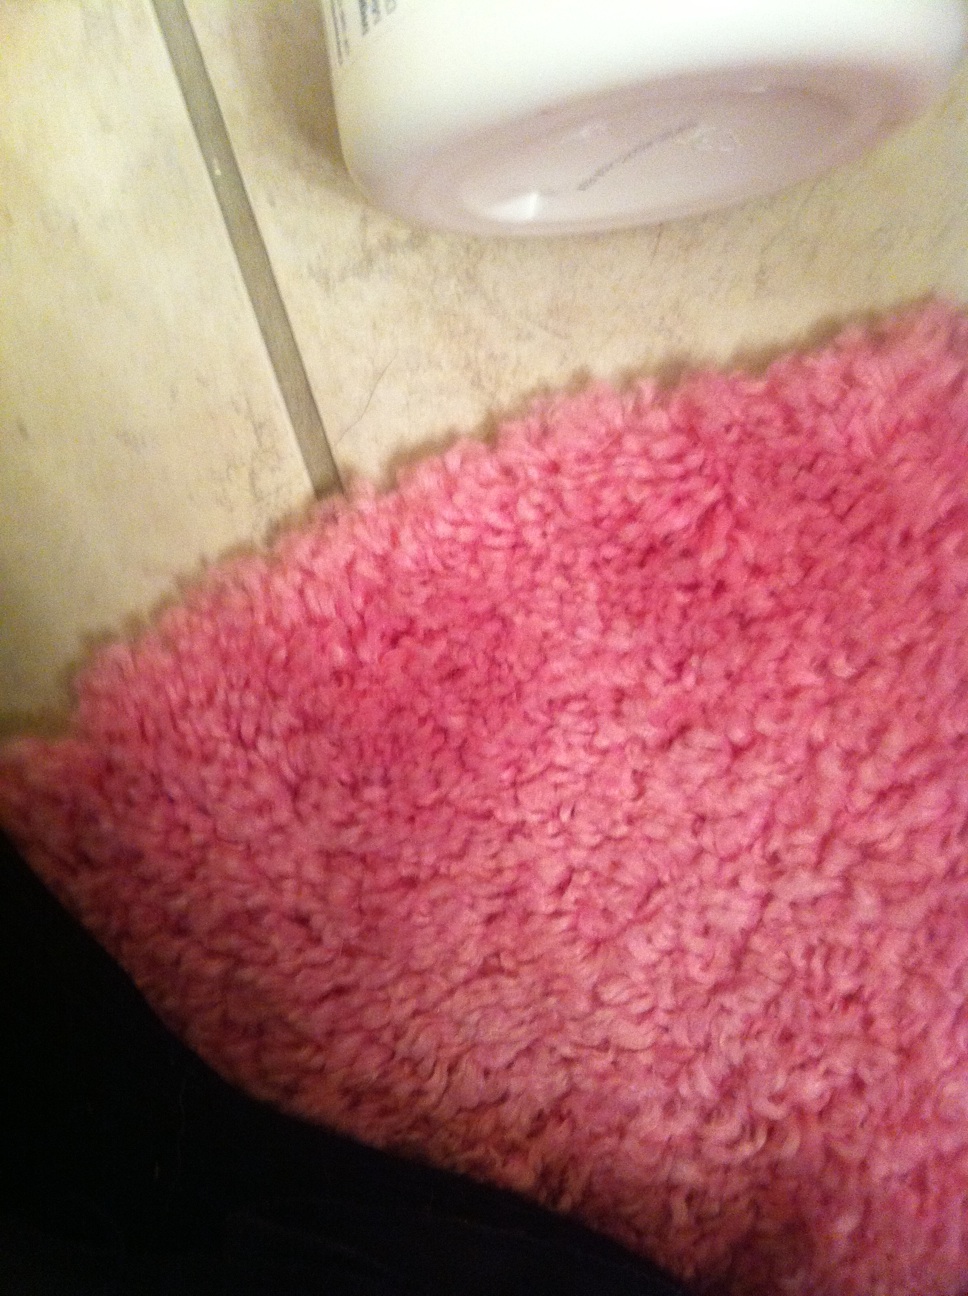Question: Oh my insides.
Answer: unanswerable